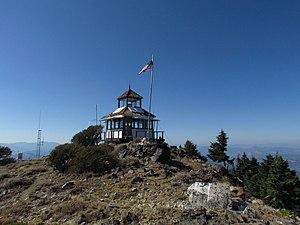
Le Dutchman Peak Lookout est une tour de guet du comté de Jackson, en Oregon, dans l'ouest des États-Unis. Situé à 2 250 mètres d'altitude dans les monts Siskiyou, il est situé dans la forêt nationale de Rogue River-Siskiyou. Construit en 1927, il est inscrit au Registre national des lieux historiques depuis le 29 décembre 2000.
Les monts Siskiyou sont un massif montagneux côtier qui s'étend sur environ 150 km du nord de la Californie jusqu'au sud de l'Oregon.